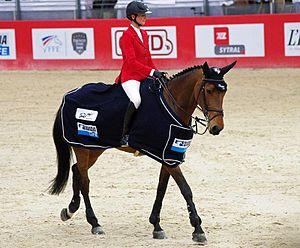
Pénélope Leprévost et Nayana, lors des Masters d'Equita Lyon (2ème de l'épreuve).
Pénélope Leprévost, née le 1ᵉʳ août 1980 à Rouen, est une cavalière française de saut d'obstacles, championne olympique par équipe aux Jeux olympiques de Rio avec Kevin Staut, Philippe Rozier et Roger-Yves Bost. Elle est également vice-championne du monde de sa discipline, grâce à deux médailles d'argent par équipe remportées aux Jeux équestres mondiaux de Lexington en 2010 et de Caen en 2014.